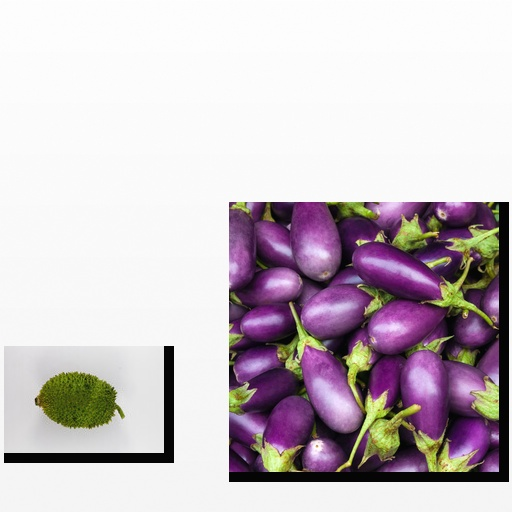
Food items: spiny_gourd, eggplant